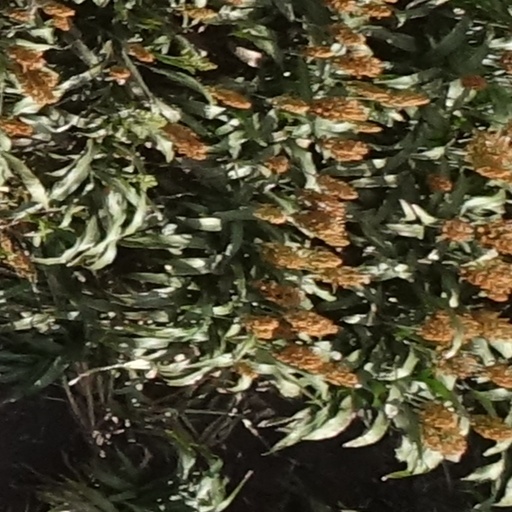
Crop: sorghum